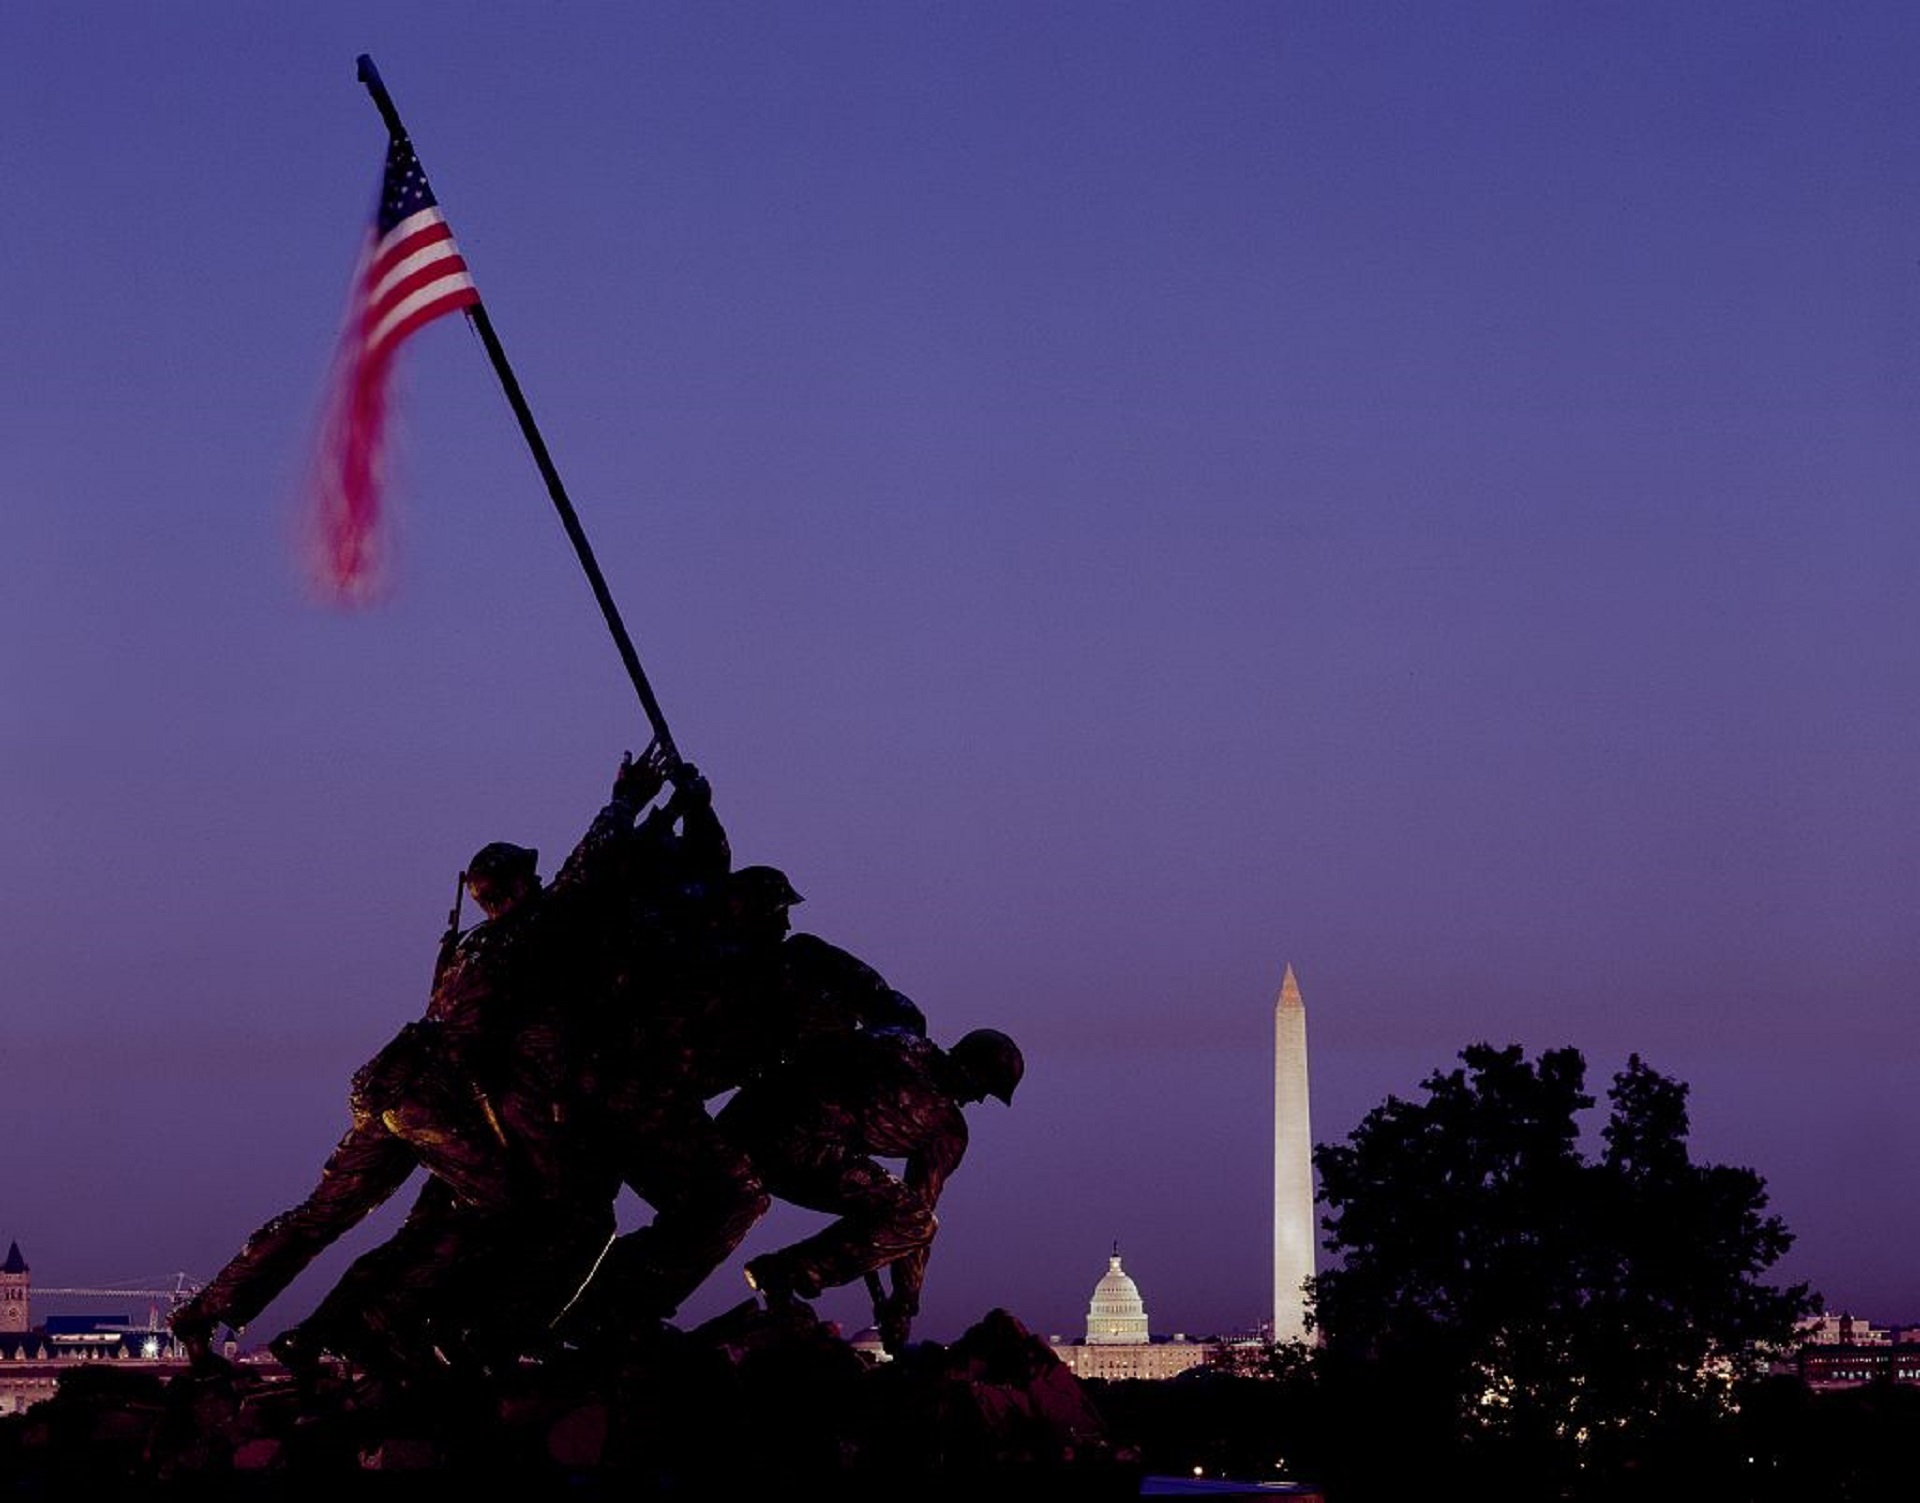
sky, night, monument, dusk, evening, twilight, flag, usa, landmark, cemetery, washington, dc, national, memorial, war, honor, soldiers, remembrance, screenshot, arlington, marines, iwo jima, atmosphere of earth